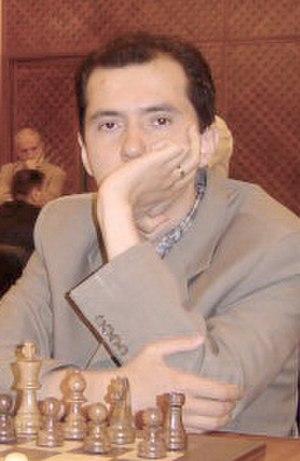
Rustam Qosimjonov ou Rustam Kasimdzhanov est un joueur d’échecs ouzbek d'origine tatare, résidant en Allemagne où il joue pour le club de Bad Godesberg près de Bonn. Grand maître international depuis 1997, Qosimjonov a remporté en 2004 le Championnat du monde de la Fédération internationale des échecs 2004.